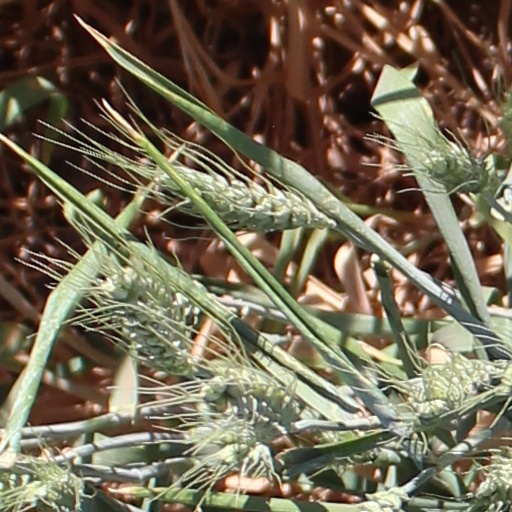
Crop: wheat